Fort Lee (military base)

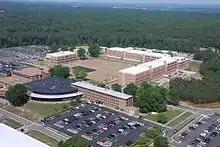
The Army Sustainment University is located on Fort Lee.

The rapid logistics buildup in Vietnam after 1965 signaled an urgent need for many more soldiers in the Quartermaster Corps. Fort Lee responded by going into overdrive. For a time, the school maintained three shifts, and round-the-clock training. A Quartermaster Officer Candidate School opened in 1966 for the first time since World War II. A mock Vietnamese "village" was created on post to familiarize trainees with guerrilla tactics and the conditions in which they could expect to fight in the jungles of Southeast Asia. Part of the sixties-era Quartermaster training program also saw the first widespread local use of automated data processing equipment.